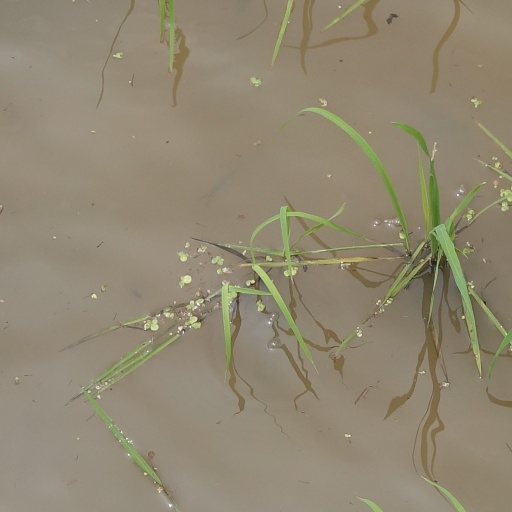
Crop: rice